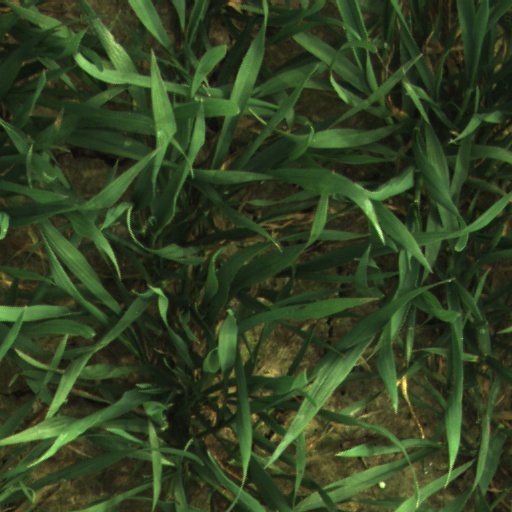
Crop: wheat